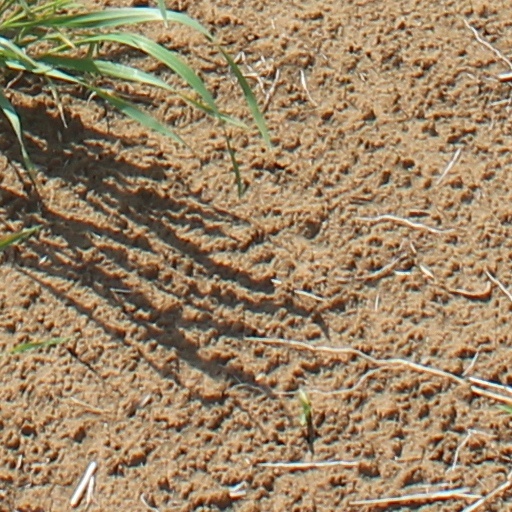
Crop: wheat